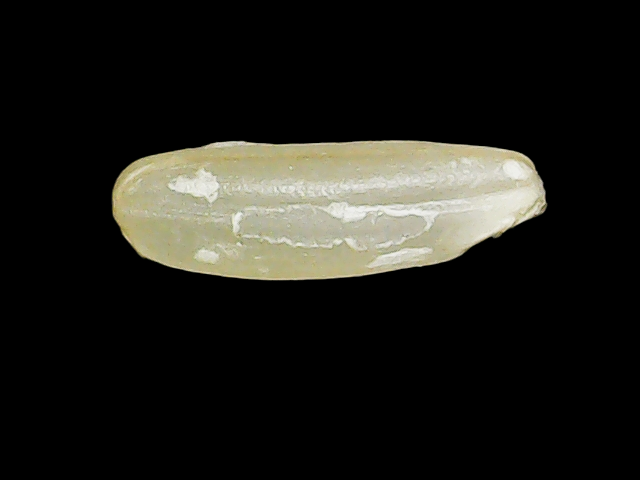
Rice variety: Binadhan17